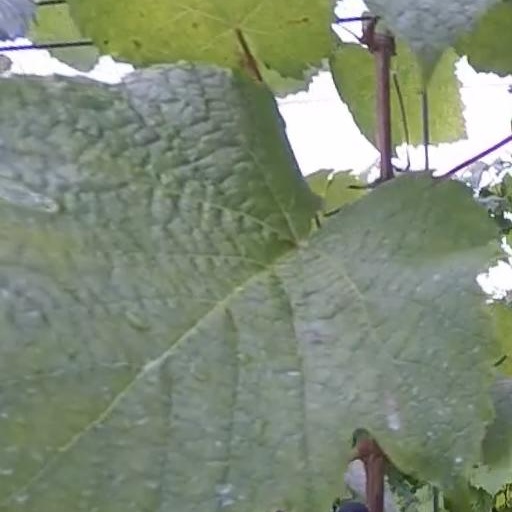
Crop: grape